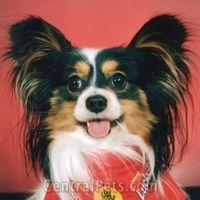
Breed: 806-n000129-papillon